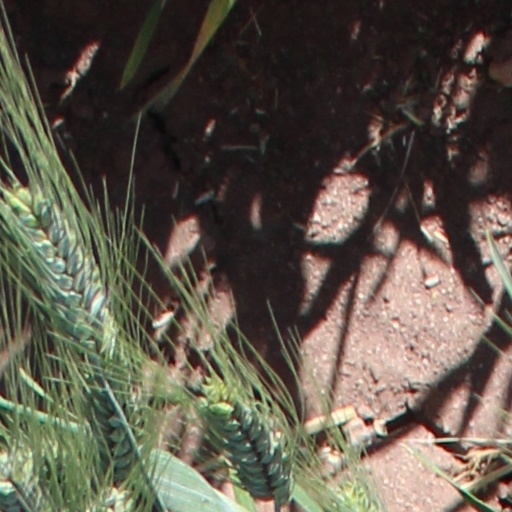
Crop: wheat